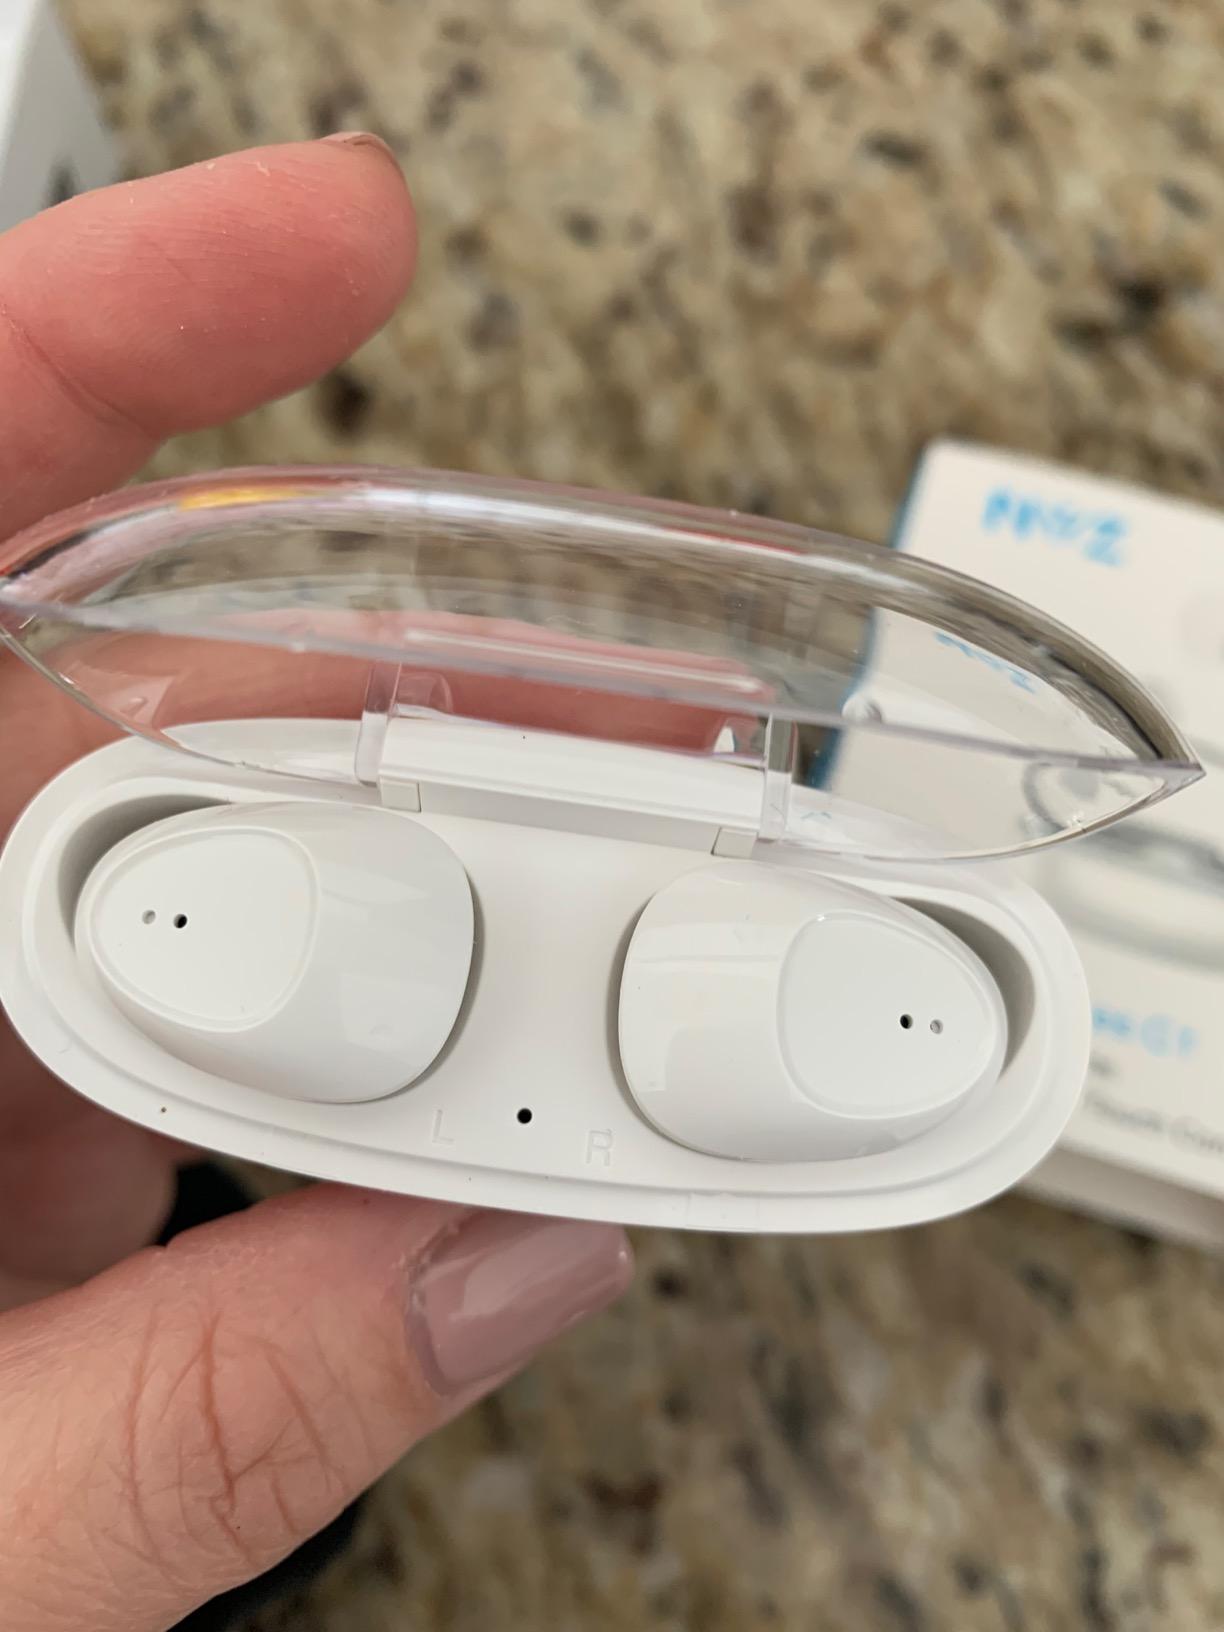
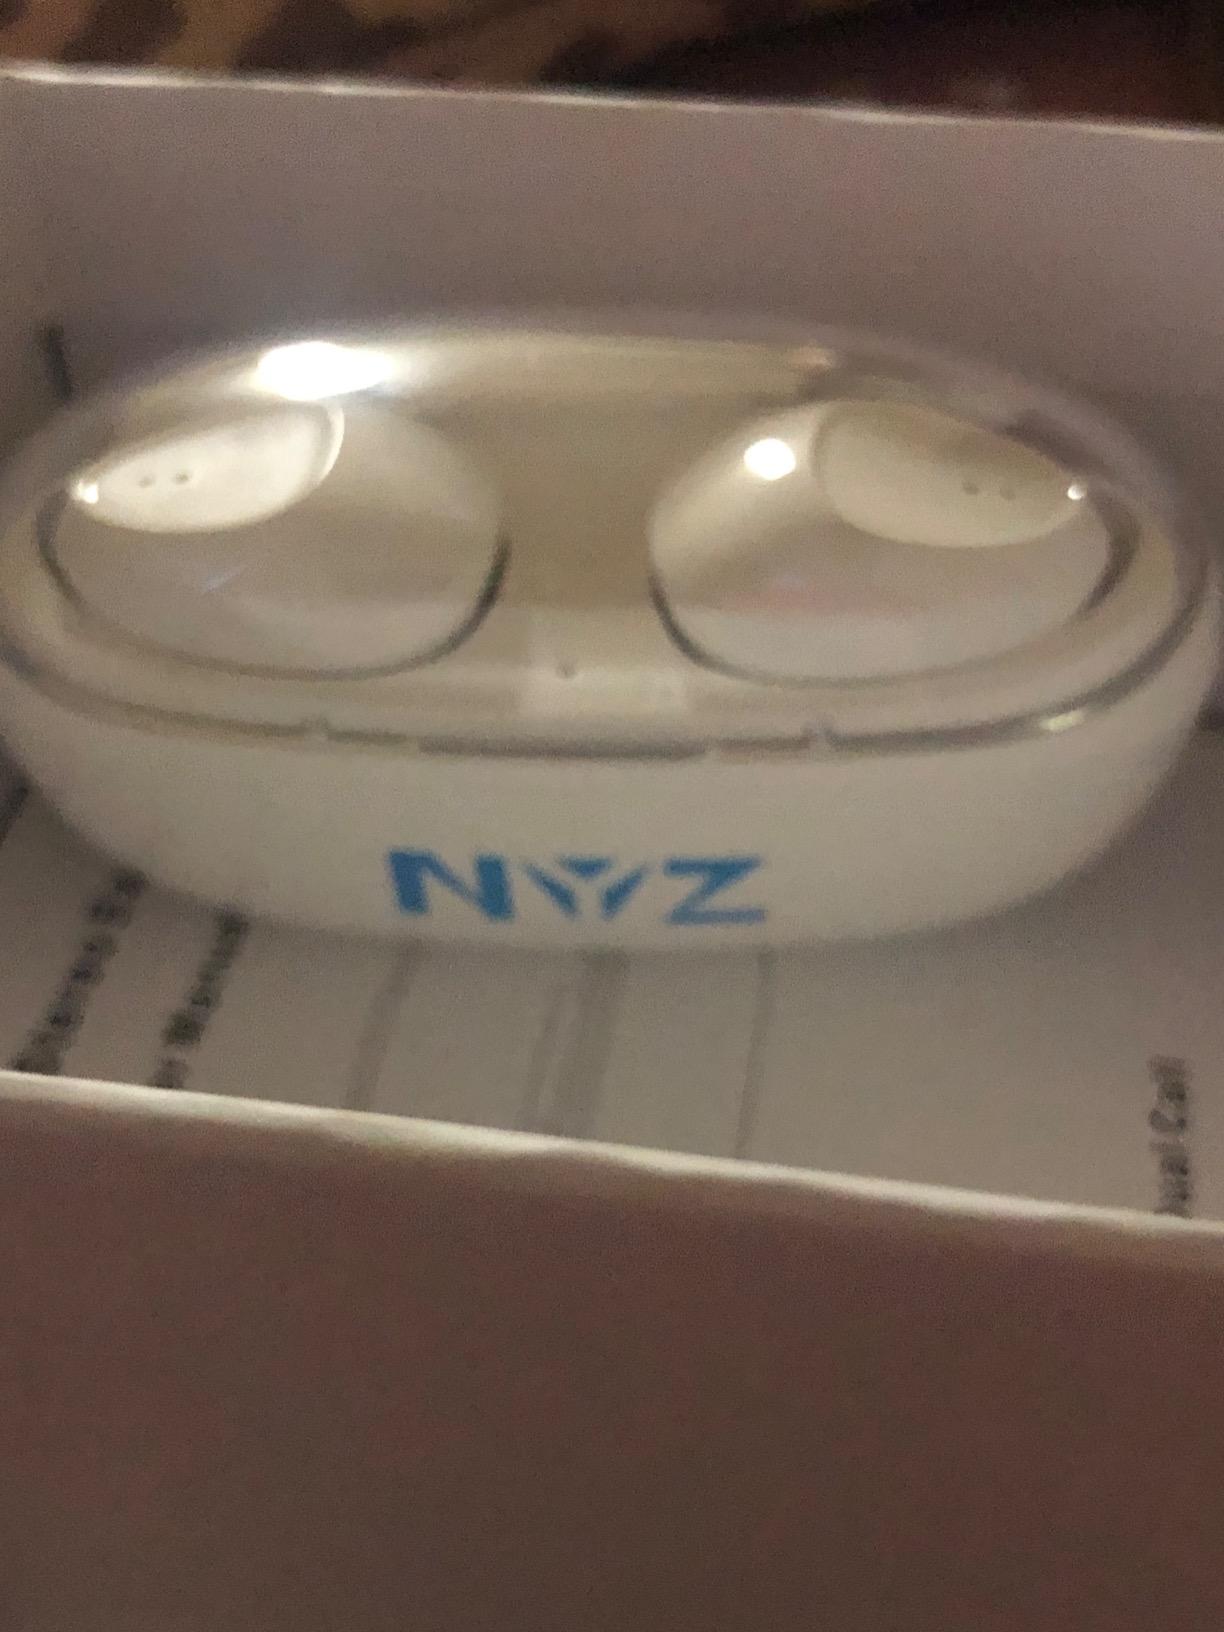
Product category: earbuds
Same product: yes